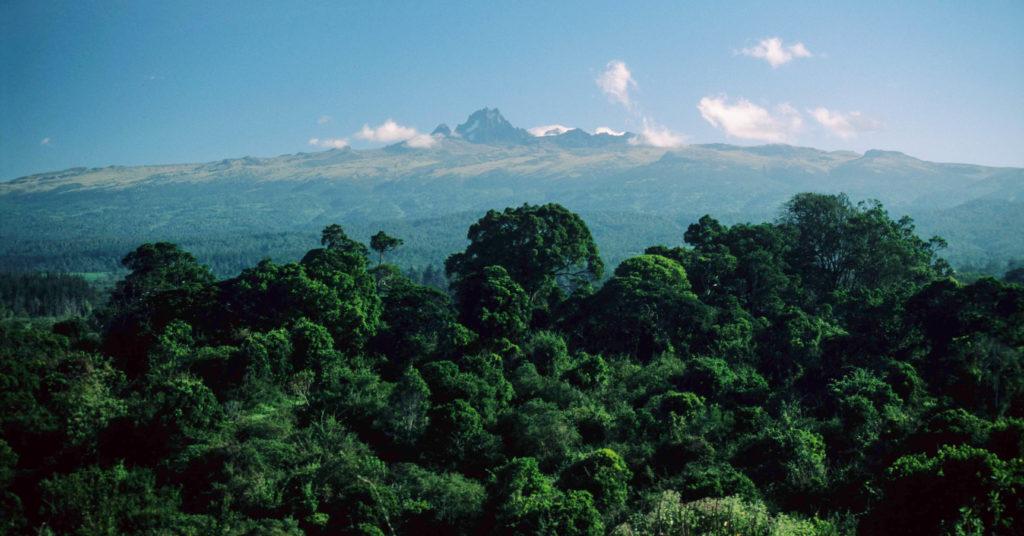
Mandhari ya kuvutia yenye uoto mwingi uliostawi wa asili, pembezoni kukionekana milima ya wastani kwa mbali pamoja na mawingu kupamba eneo hilo.